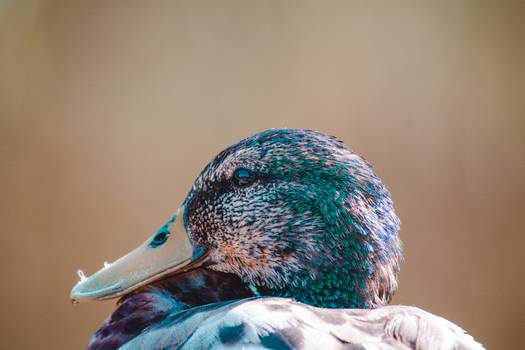
Label: No Watermark